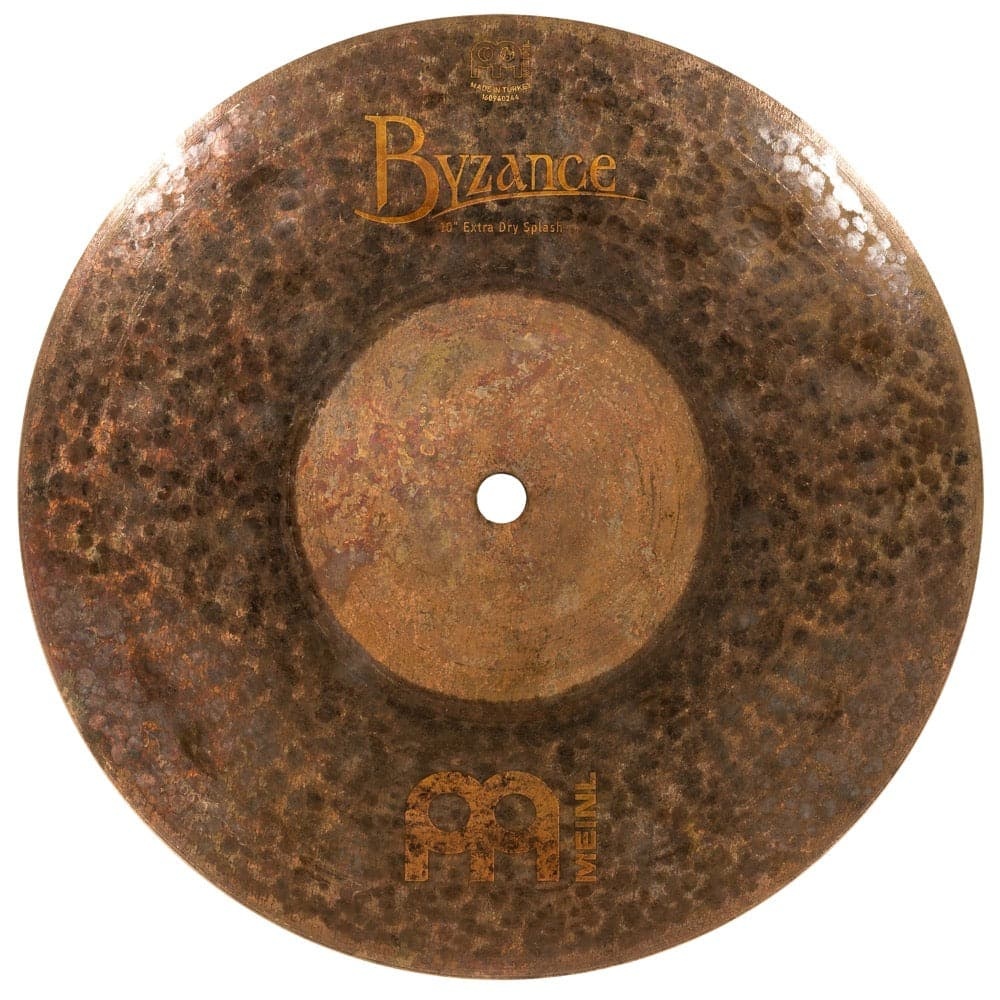
Meinl Byzance Extra Dry Splash Cymbal 10
This gorgeous 10" Meinl Byzance Extra Dry Splash Cymbal is as unique in sound as it is in appearance. It projects an especially crisp splashy punch along with a wide tonal spectrum ranging from low to high frequencies. This is a very musical splash that will find many appropriate uses in your daily playing. Experience a one-of-a-kind sound with the Meinl Byzance Extra Dry Splash Cymbal. Its crisp and punchy tones cover a wide range of frequencies, making it the perfect addition to your musical arsenal. Whether you're jamming out or practicing, this splash cymbal will elevate your playing to the next level.
Brand: Drum Center Of Portsmouth
Category: Arts & Entertainment > Hobbies & Creative Arts > Musical Instruments > Percussion > Cymbals > Splash Cymbals